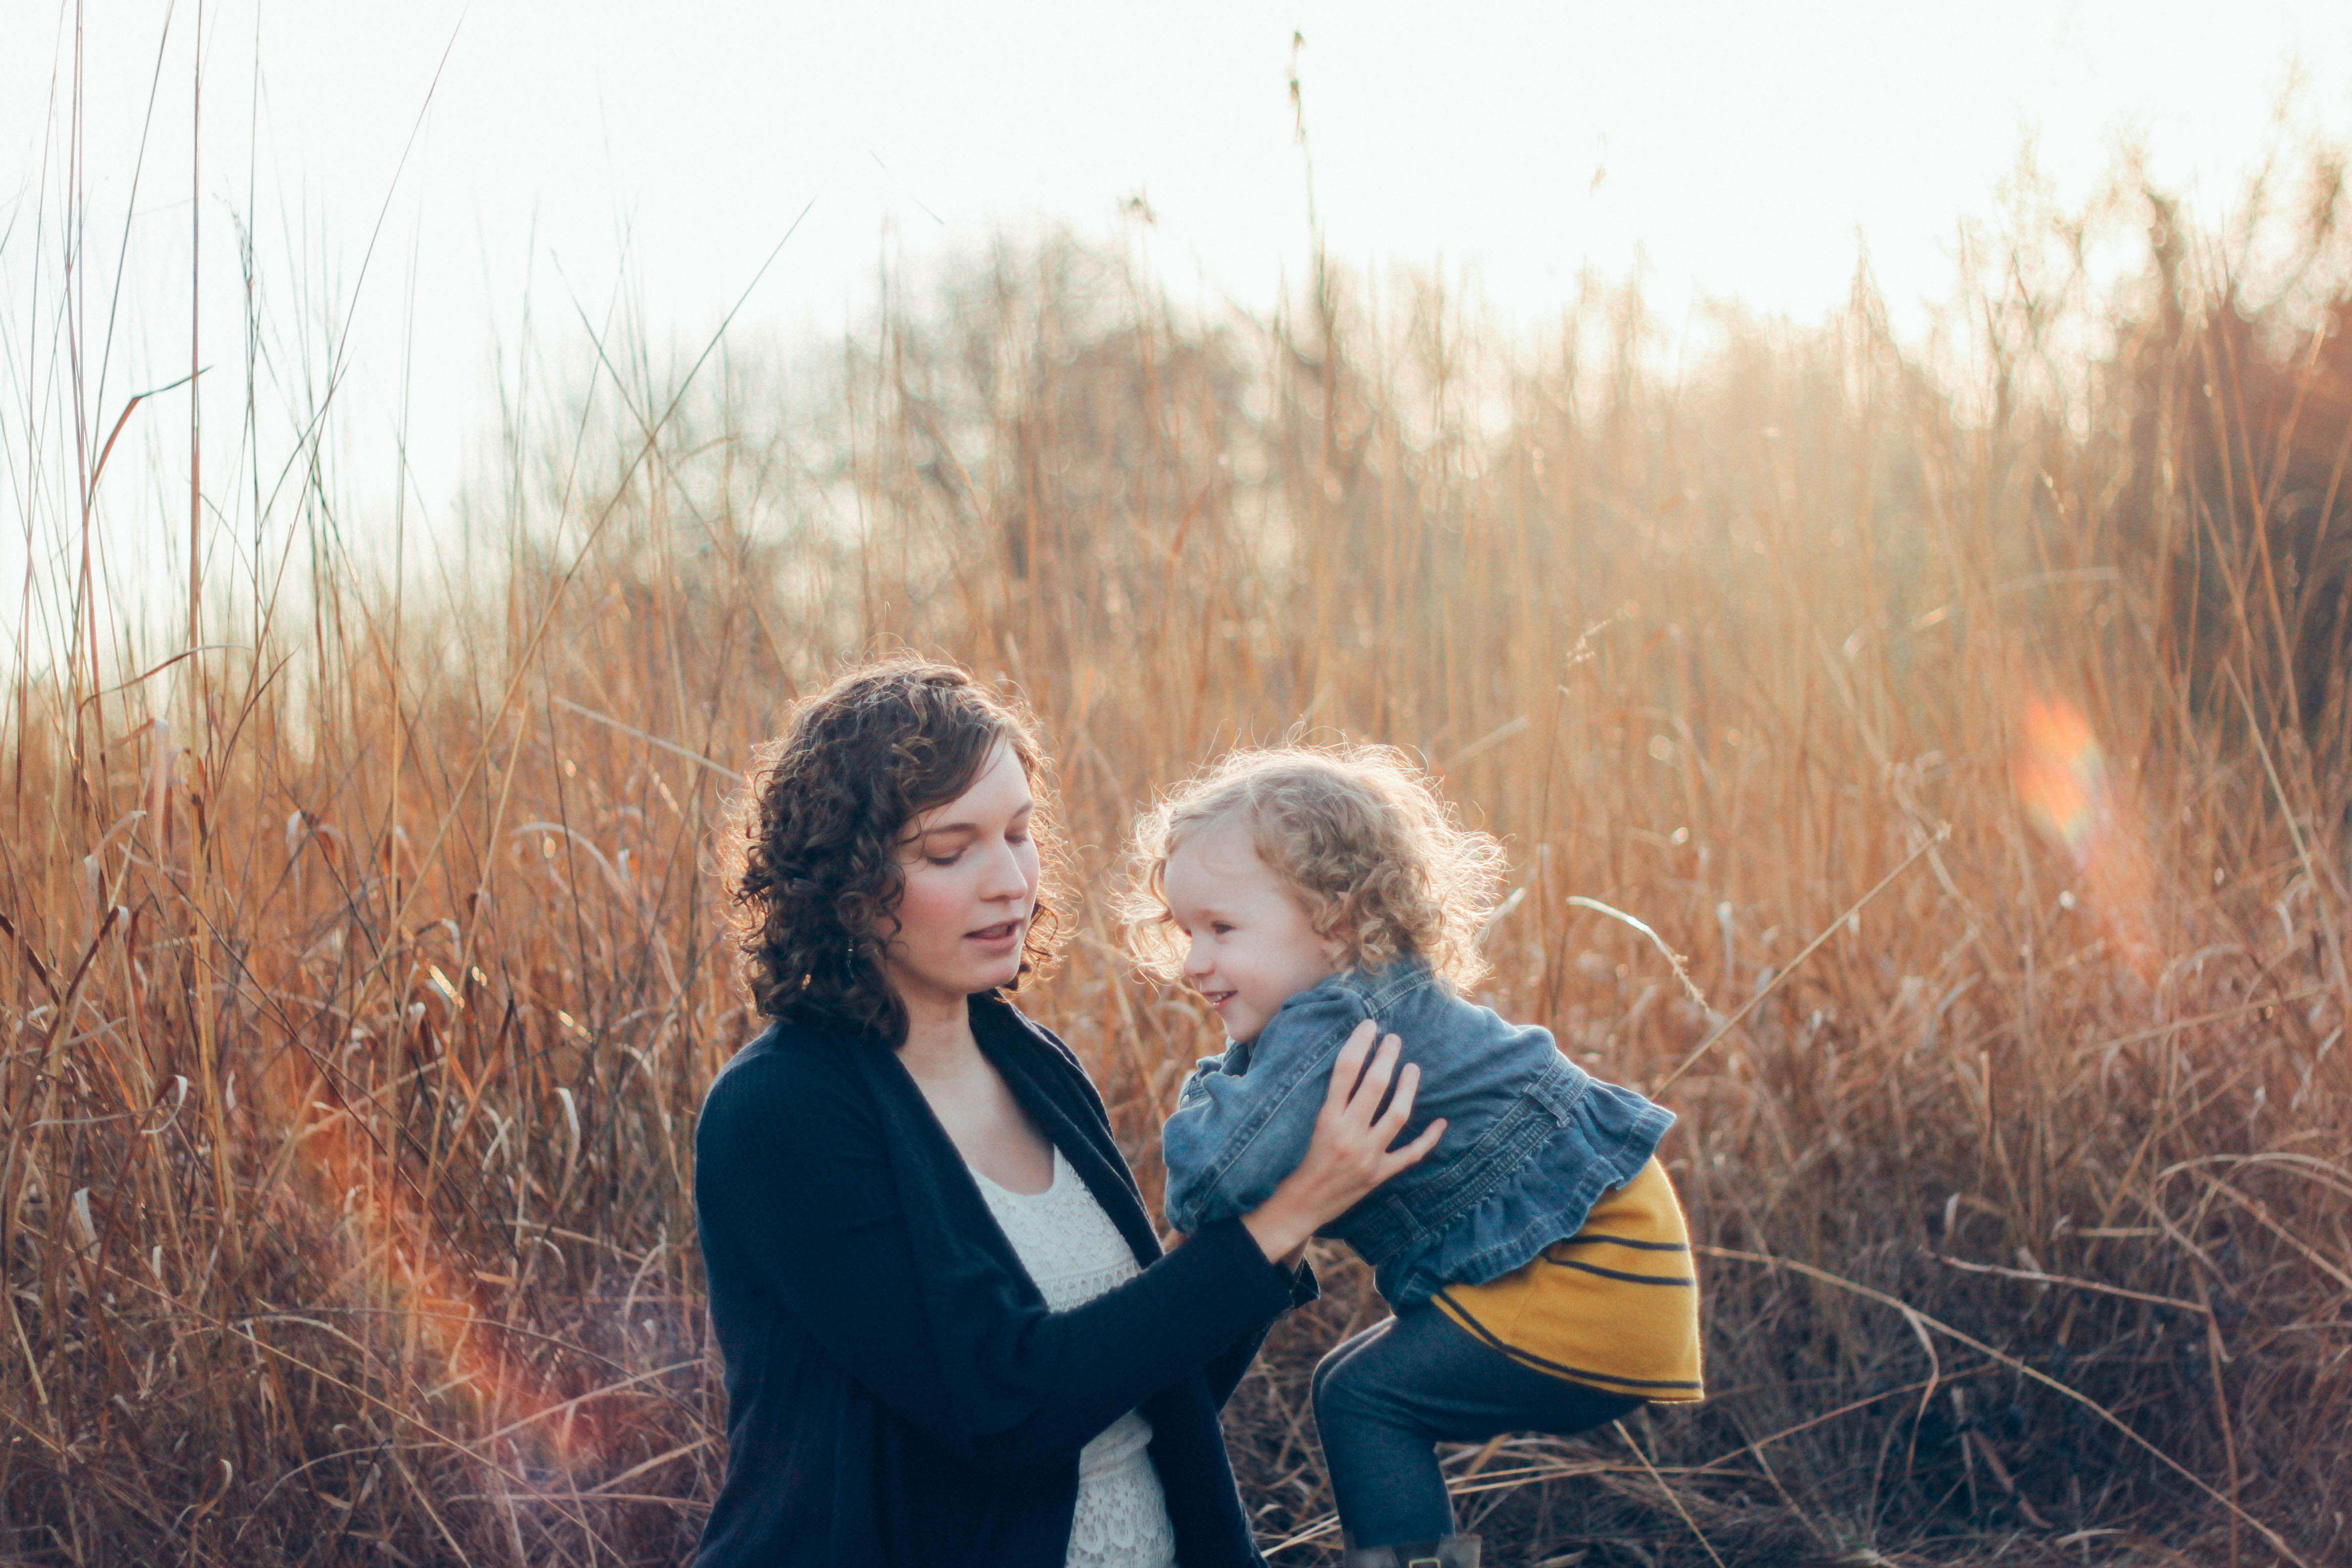
grass, people, girl, field, photography, autumn, romance, child, ceremony, mother, photograph, interaction, portrait photography